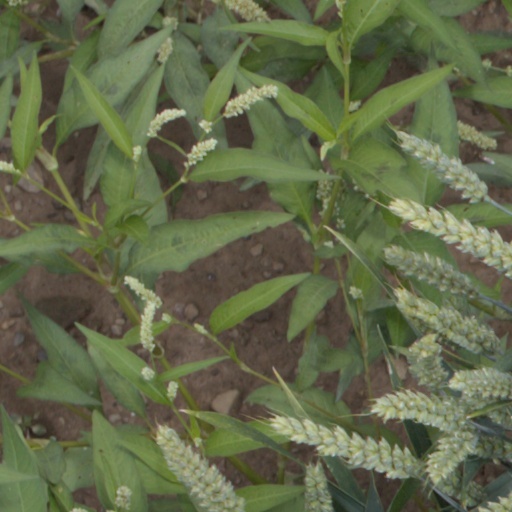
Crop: wheat